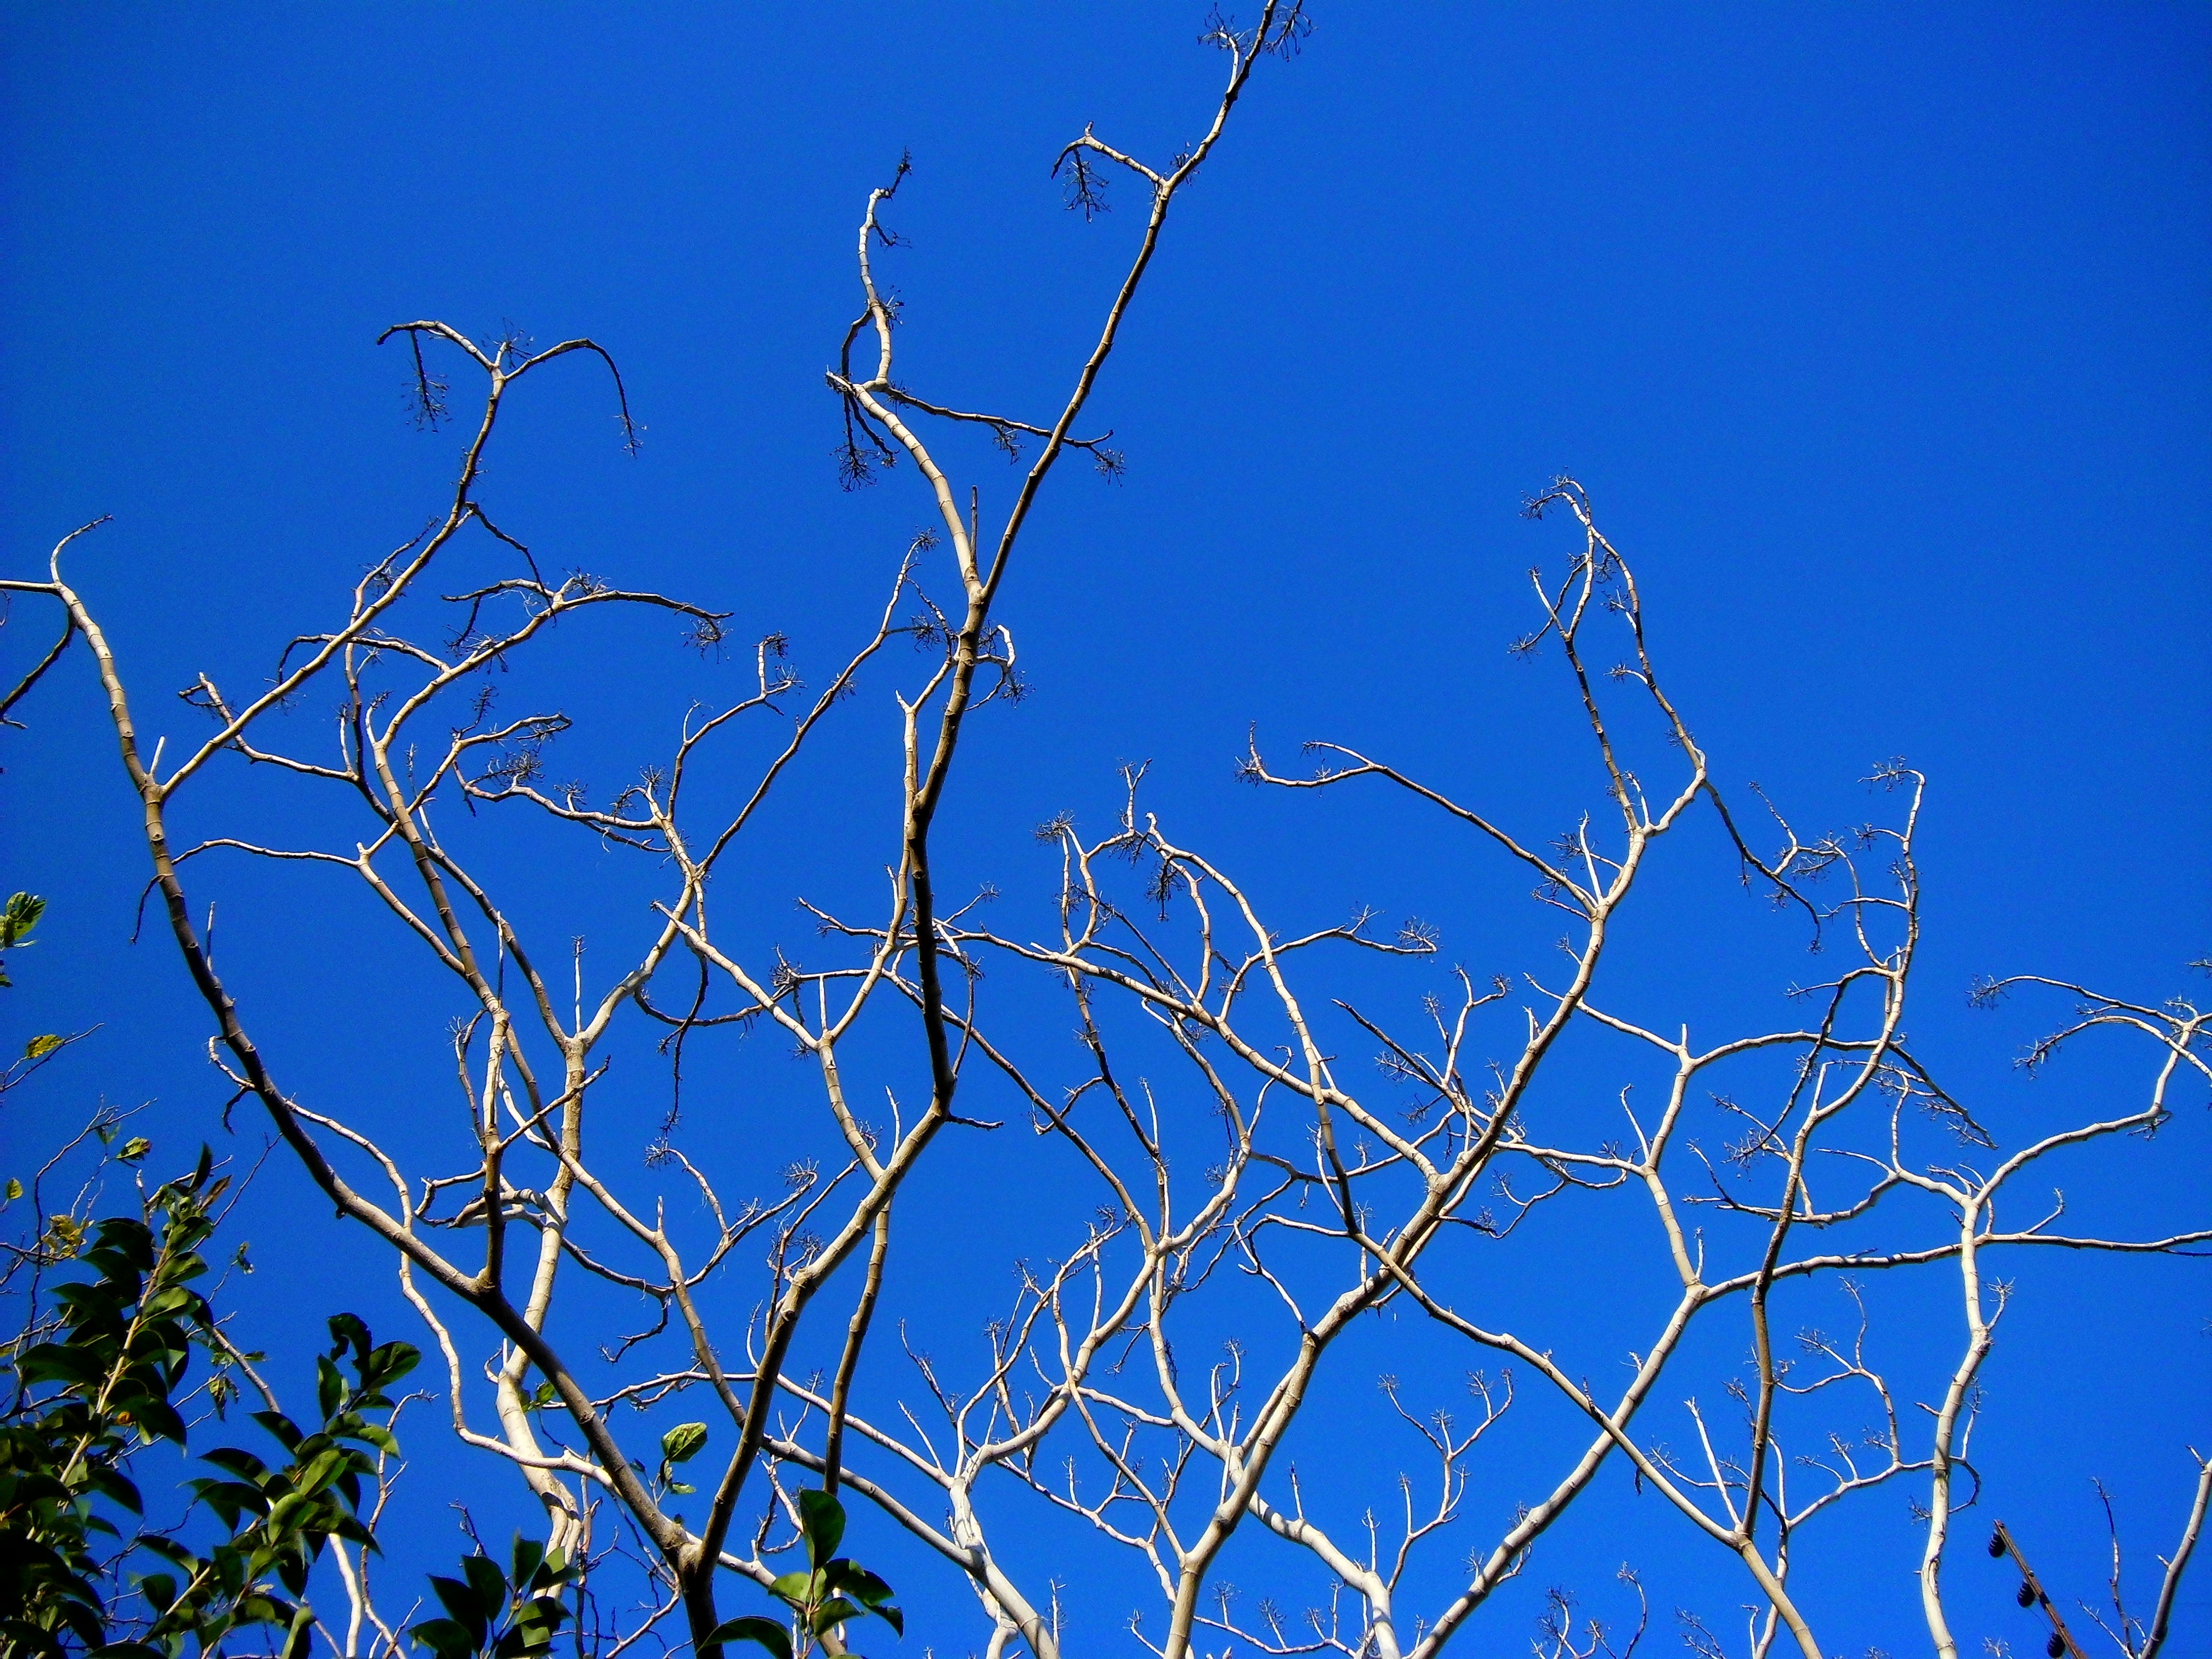
tree, nature, grass, branch, winter, plant, sky, sunlight, leaf, flower, frost, blue, flora, twig, trees, twigs, old tree, grass family, plant stem, woody plant